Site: brandenburg
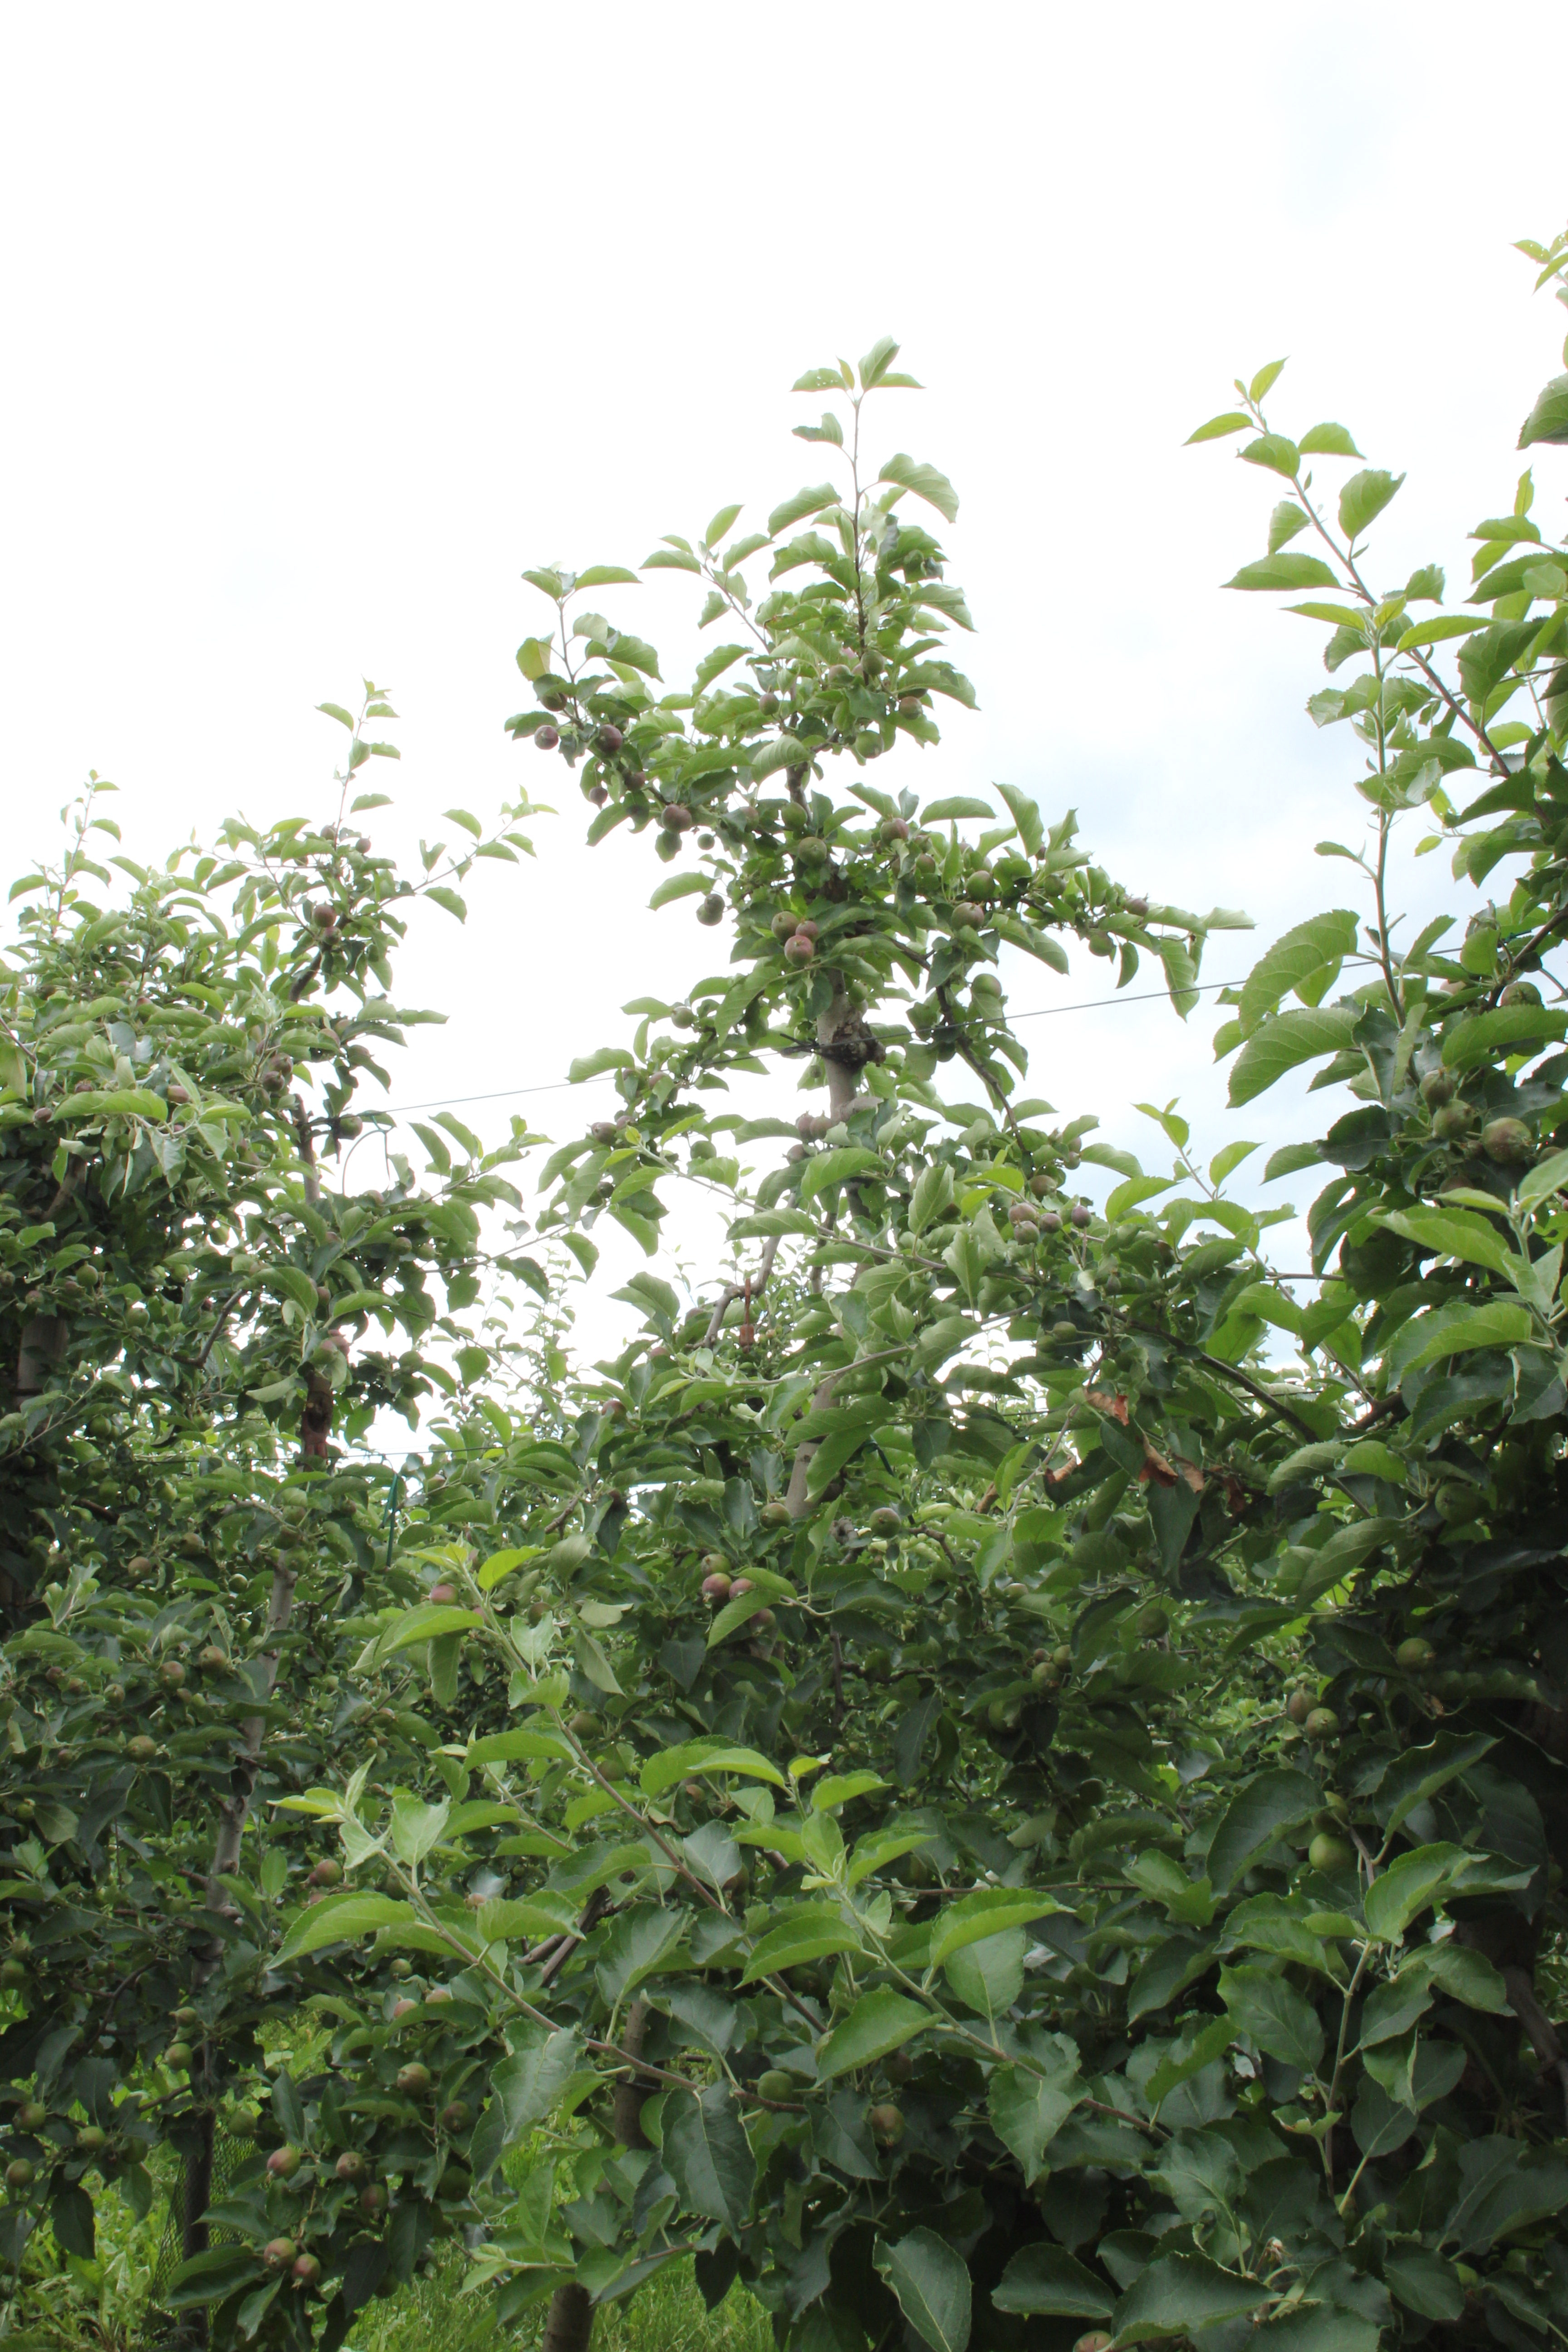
Growth stage (BBCH 73): Development of fruit